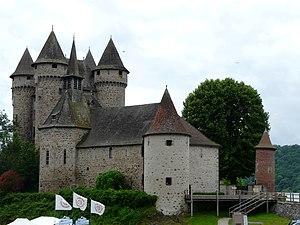
Le château de Val à Lanobre, Cantal, France.
Jean Carzou, pseudonyme de Karnik Zouloumian, né à Alep le 1ᵉʳ janvier 1907, et mort à Périgueux le 12 août 2000, est un peintre, lithographe, graveur et décorateur français d'origine arménienne.